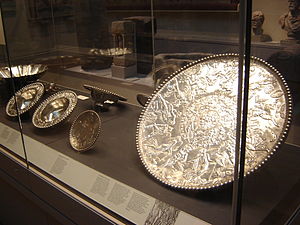
Mildenhall-skatten
Mildehall-skatten udstillet på British Museum.
Mildenhall-skatten er et stort depotfund, som består af 34 stykker romersk sølvtøj fra 300-tallet. Det bestå af over 30 genstande i form af skåle, tallerkner og fade, og den største tallerken vejer over 8 kg. Både fra et kunstnerisk synspunkt og i forhold til vægten af fundet er det det mest værdifuld romerske fund i Storbritannien. Det blev fundet ved West Row, nær Mildenhall, Suffolk i 1942.